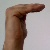
The image shows a hand gesture representing a space in Indian Sign Language.